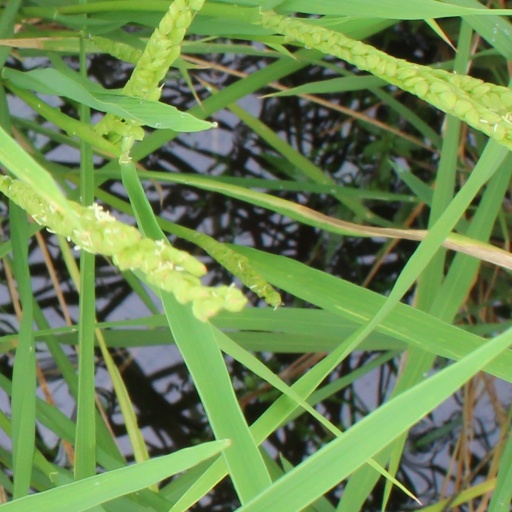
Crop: rice